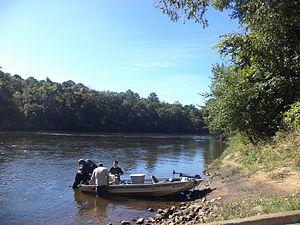
La rivière Flint est une rivière des États-Unis qui prend sa source dans le haut Piedmont en Géorgie, au sud d'Atlanta. Elle coule ensuite sud-sud-ouest jusqu'à son confluent avec la Chattahoochee, où elles forment le lac Séminole près de Bainbridge.